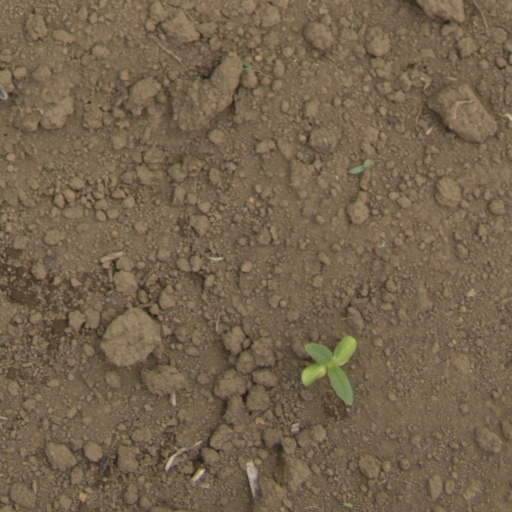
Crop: Jerusalem artichoke